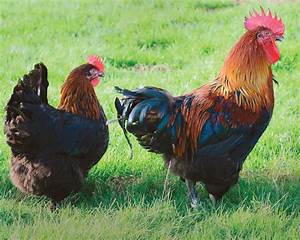
Label: gallina